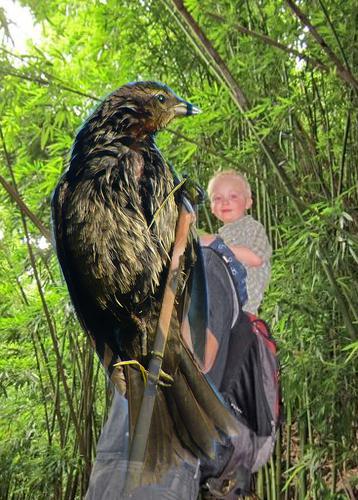
Bird species: Shiny_Cowbird
Bird type: landbird
Background: land